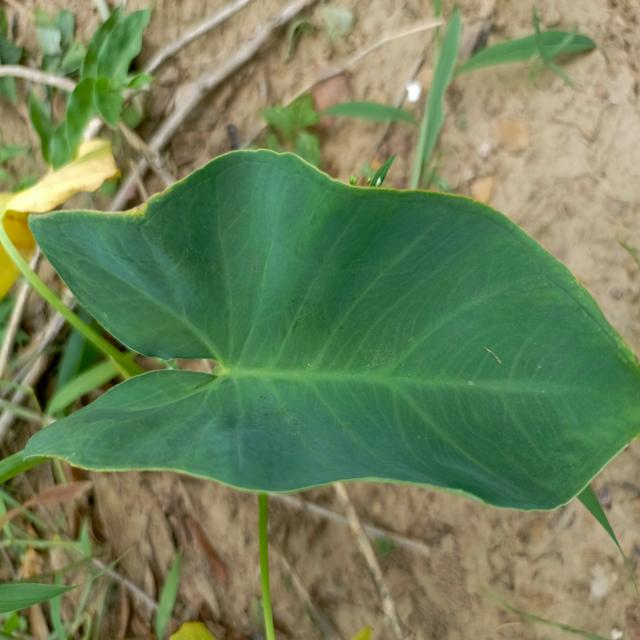
Label: Healthy